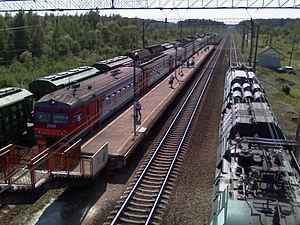
L'oblast de Léningrad est une subdivision territoriale de la fédération de Russie, ou oblast. Situé dans le district fédéral du Nord-Ouest, il tire son nom de Lénine et s'étend autour de Saint-Pétersbourg, connue sous le nom de Léningrad de 1924 à 1991, mais la ville en est administrativement séparée. L'oblast conserva son nom après la chute du régime soviétique, bien que la ville qui lui a donné son nom eût été rebaptisée. La ville la plus peuplée est Gatchina, avec 95 186 habitants en 2017.